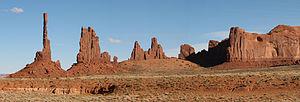
Le Poteau de Totem à Monument Valley, Arizona, États-Unis